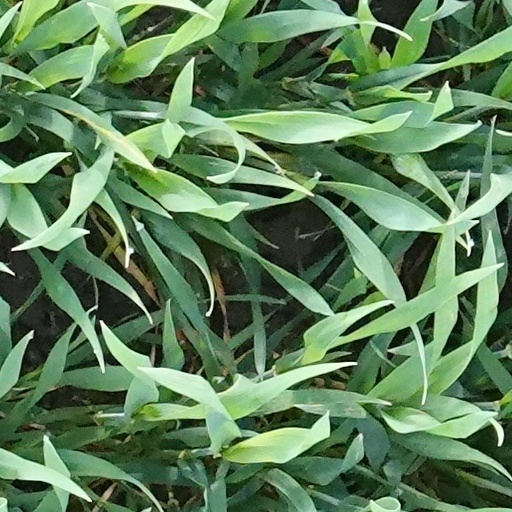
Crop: wheat